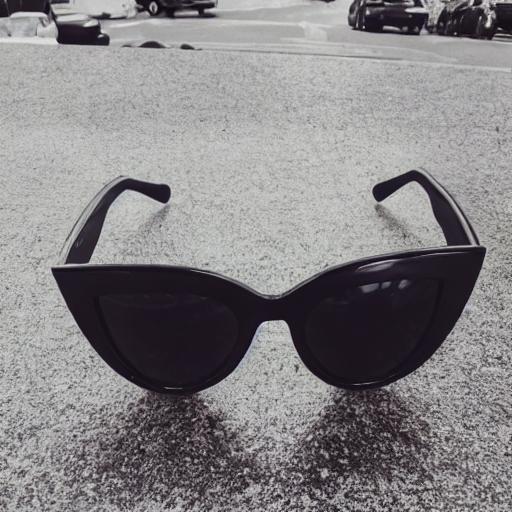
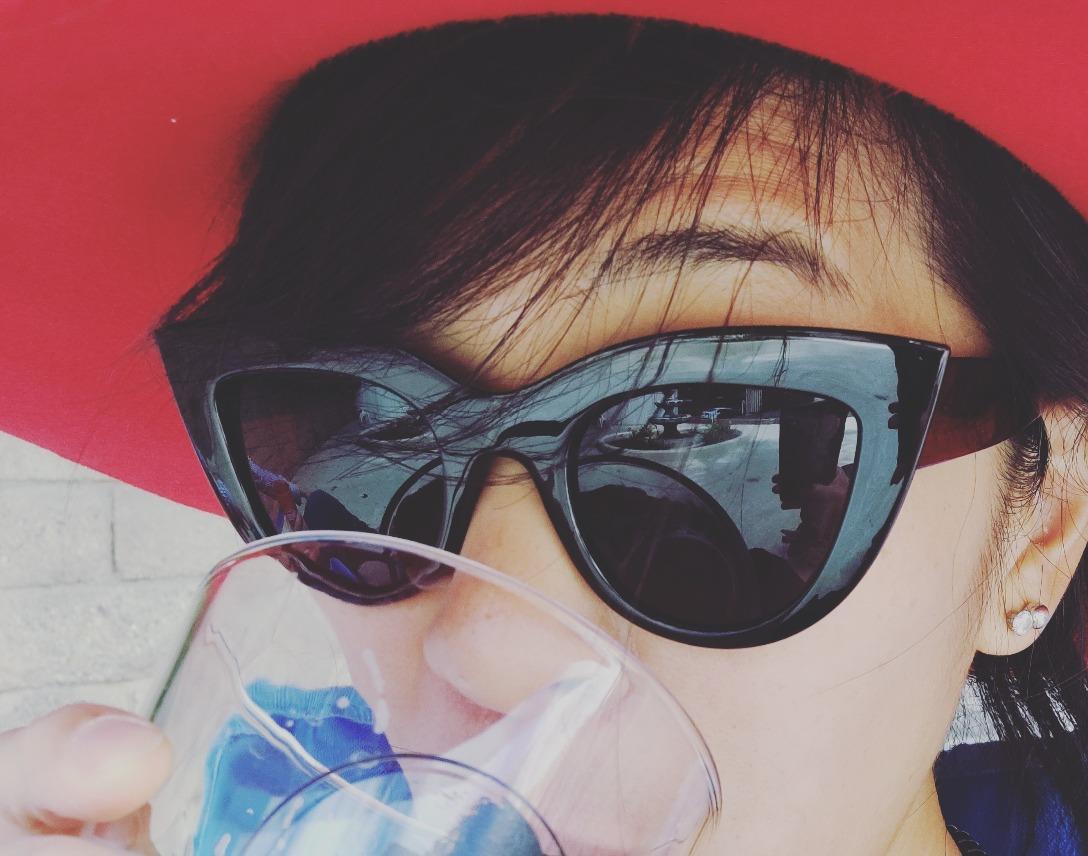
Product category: accessories_sunglasses
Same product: no